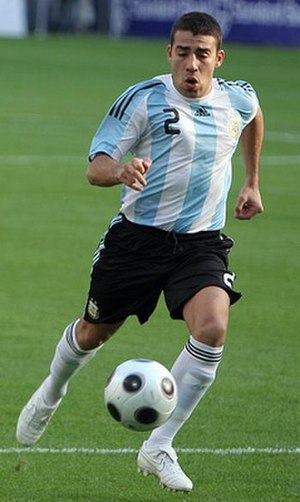
Nicolás Otamendi
Nicolás Hernán Gonzalo Otamendi er en argentinsk fodboldspiller, der spiller som midterforsvarer eller alternativt højre back i den engelske klub Manchester City FC.